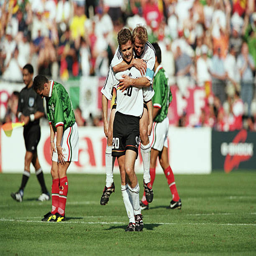
football player is congratulated by football player after scoring the winning goal